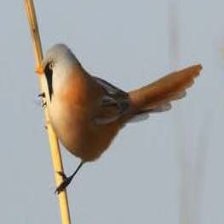
Species: BEARDED REEDLING
Scientific name: PANURUS BIARMICUS